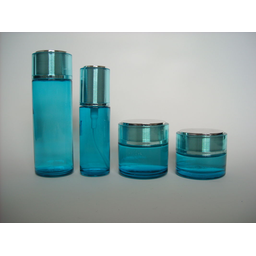
Label: glass